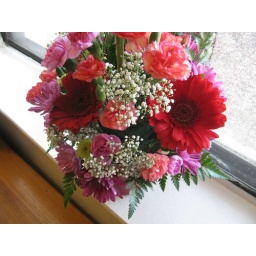
bouquet in the window